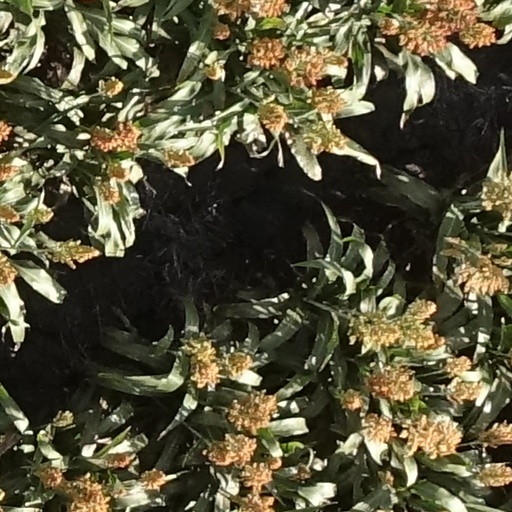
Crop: sorghum